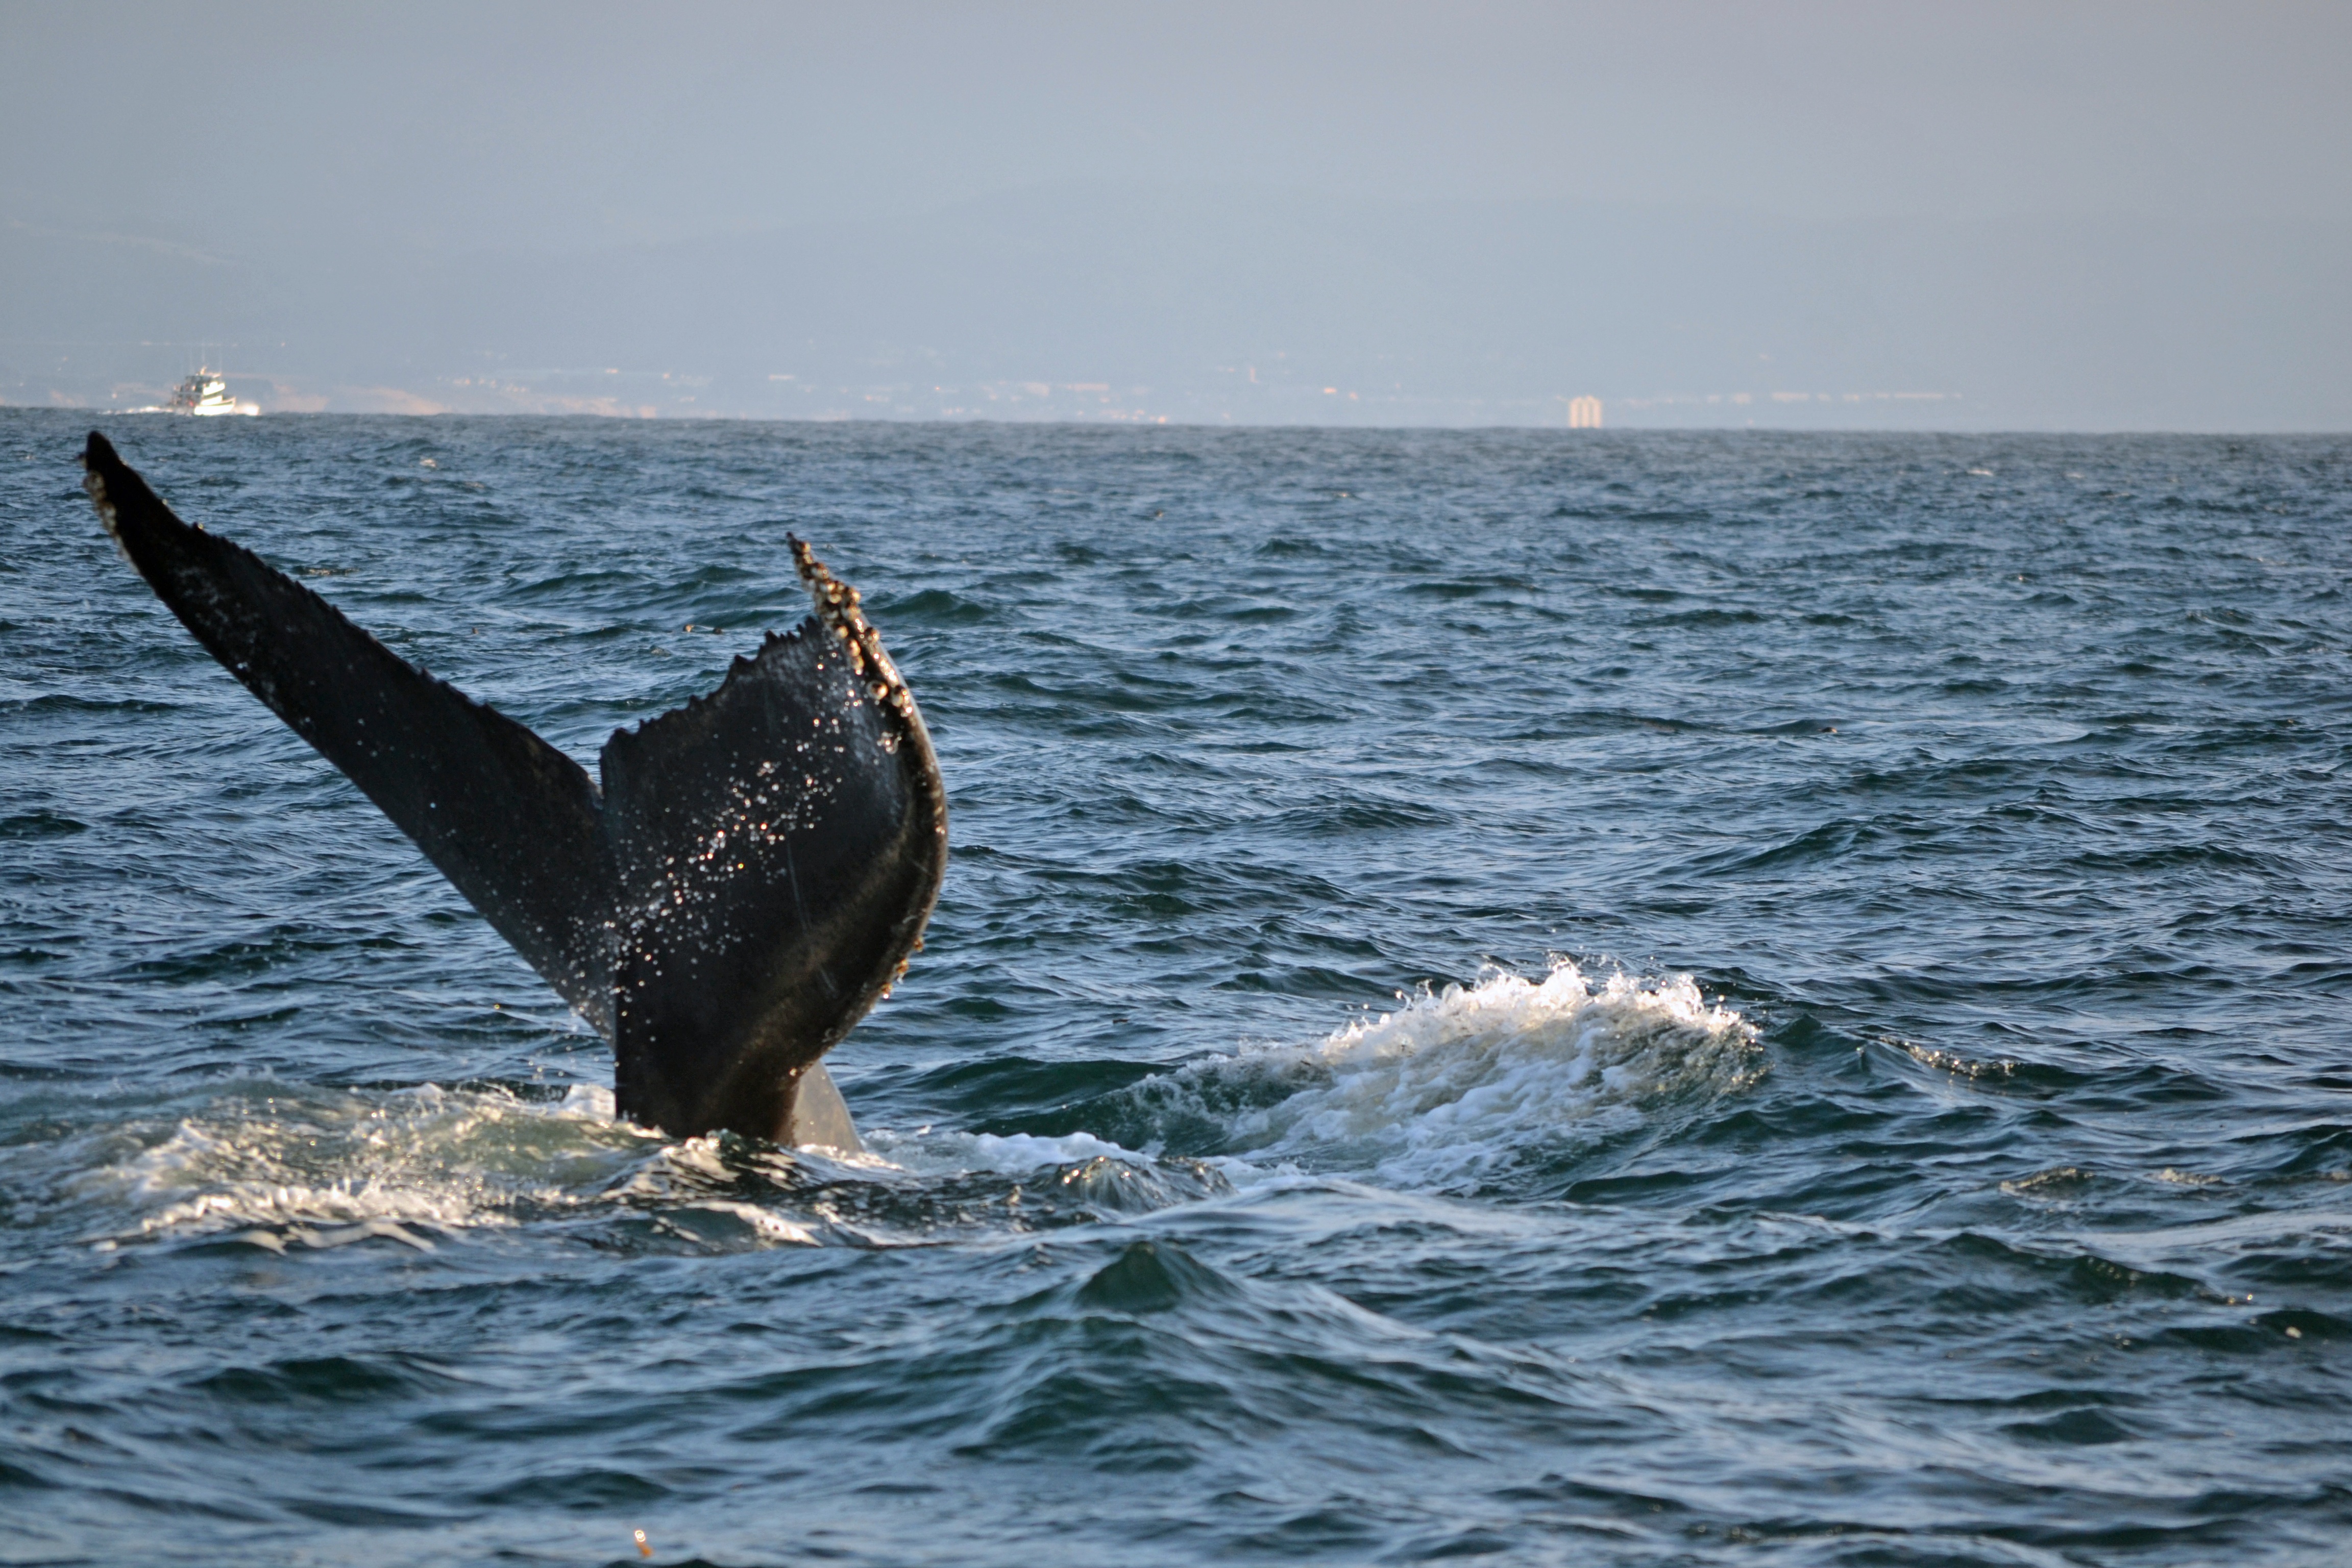
sea, ocean, mammal, humpback whale, vertebrate, marine mammal, whales dolphins and porpoises